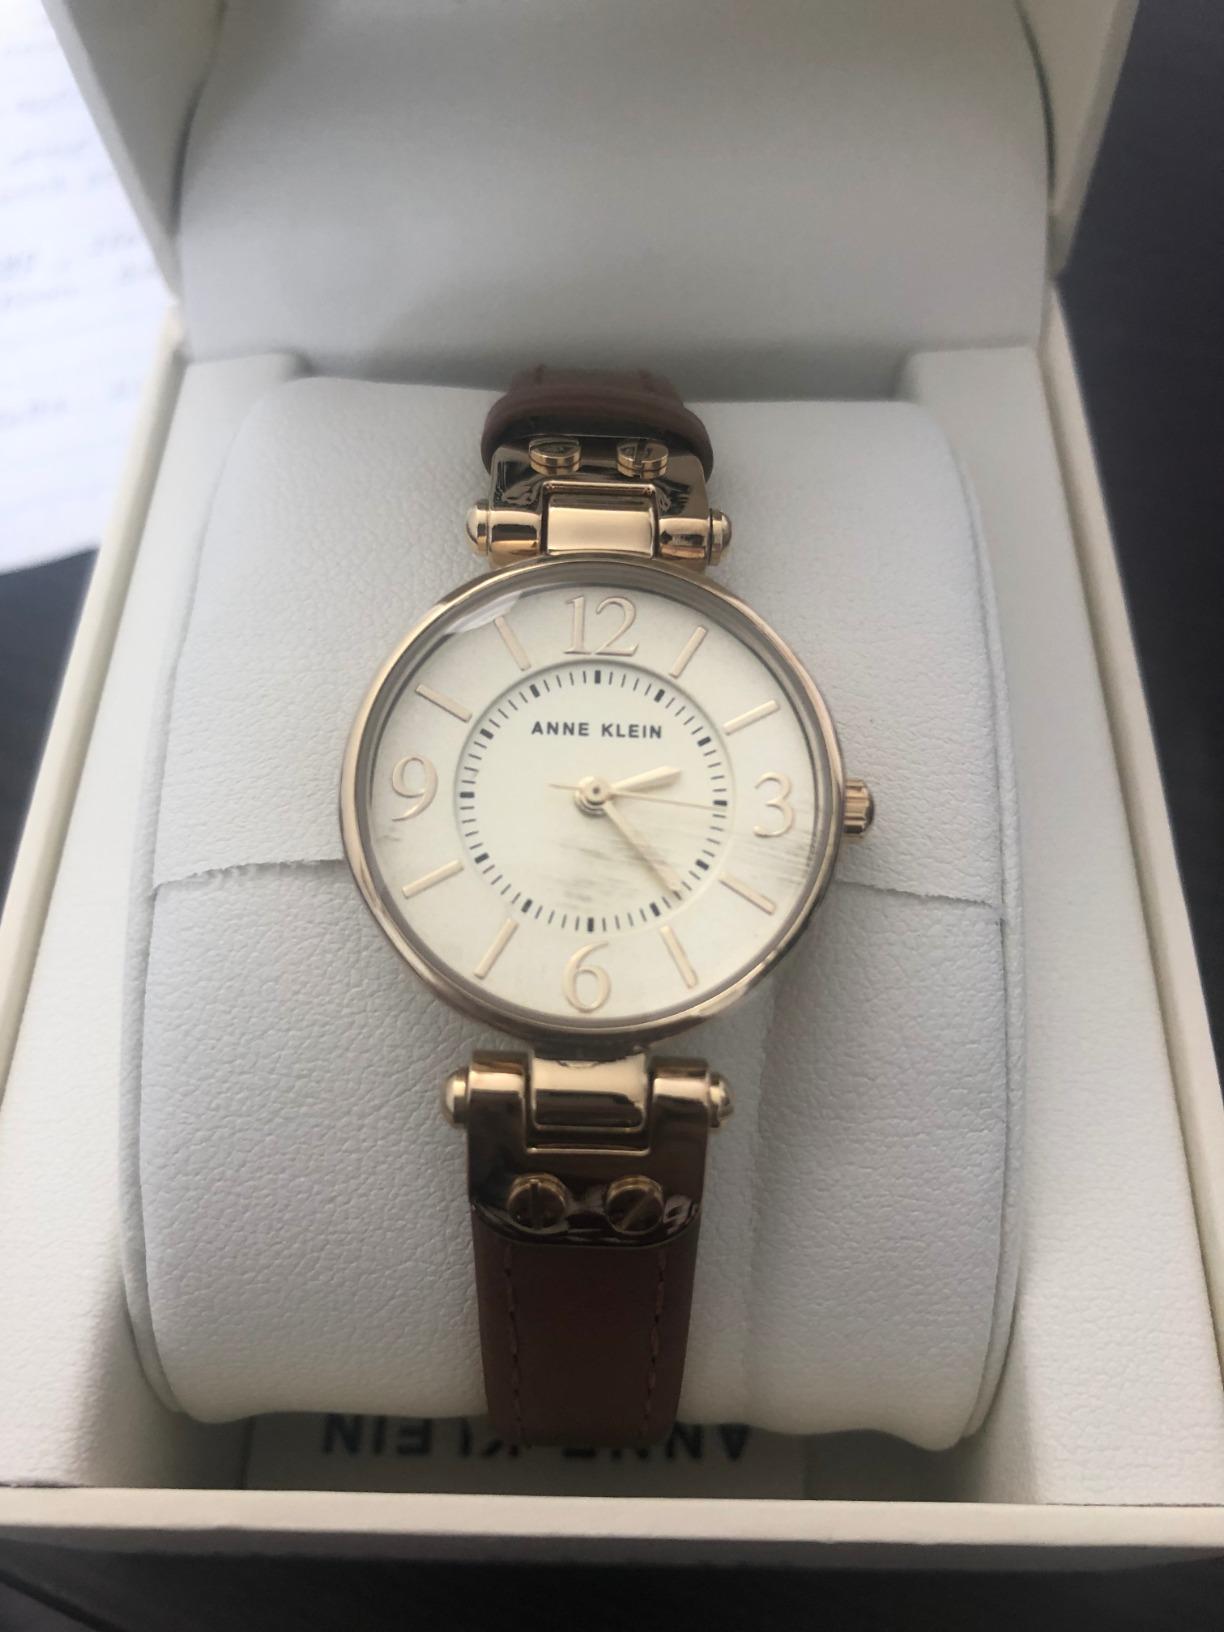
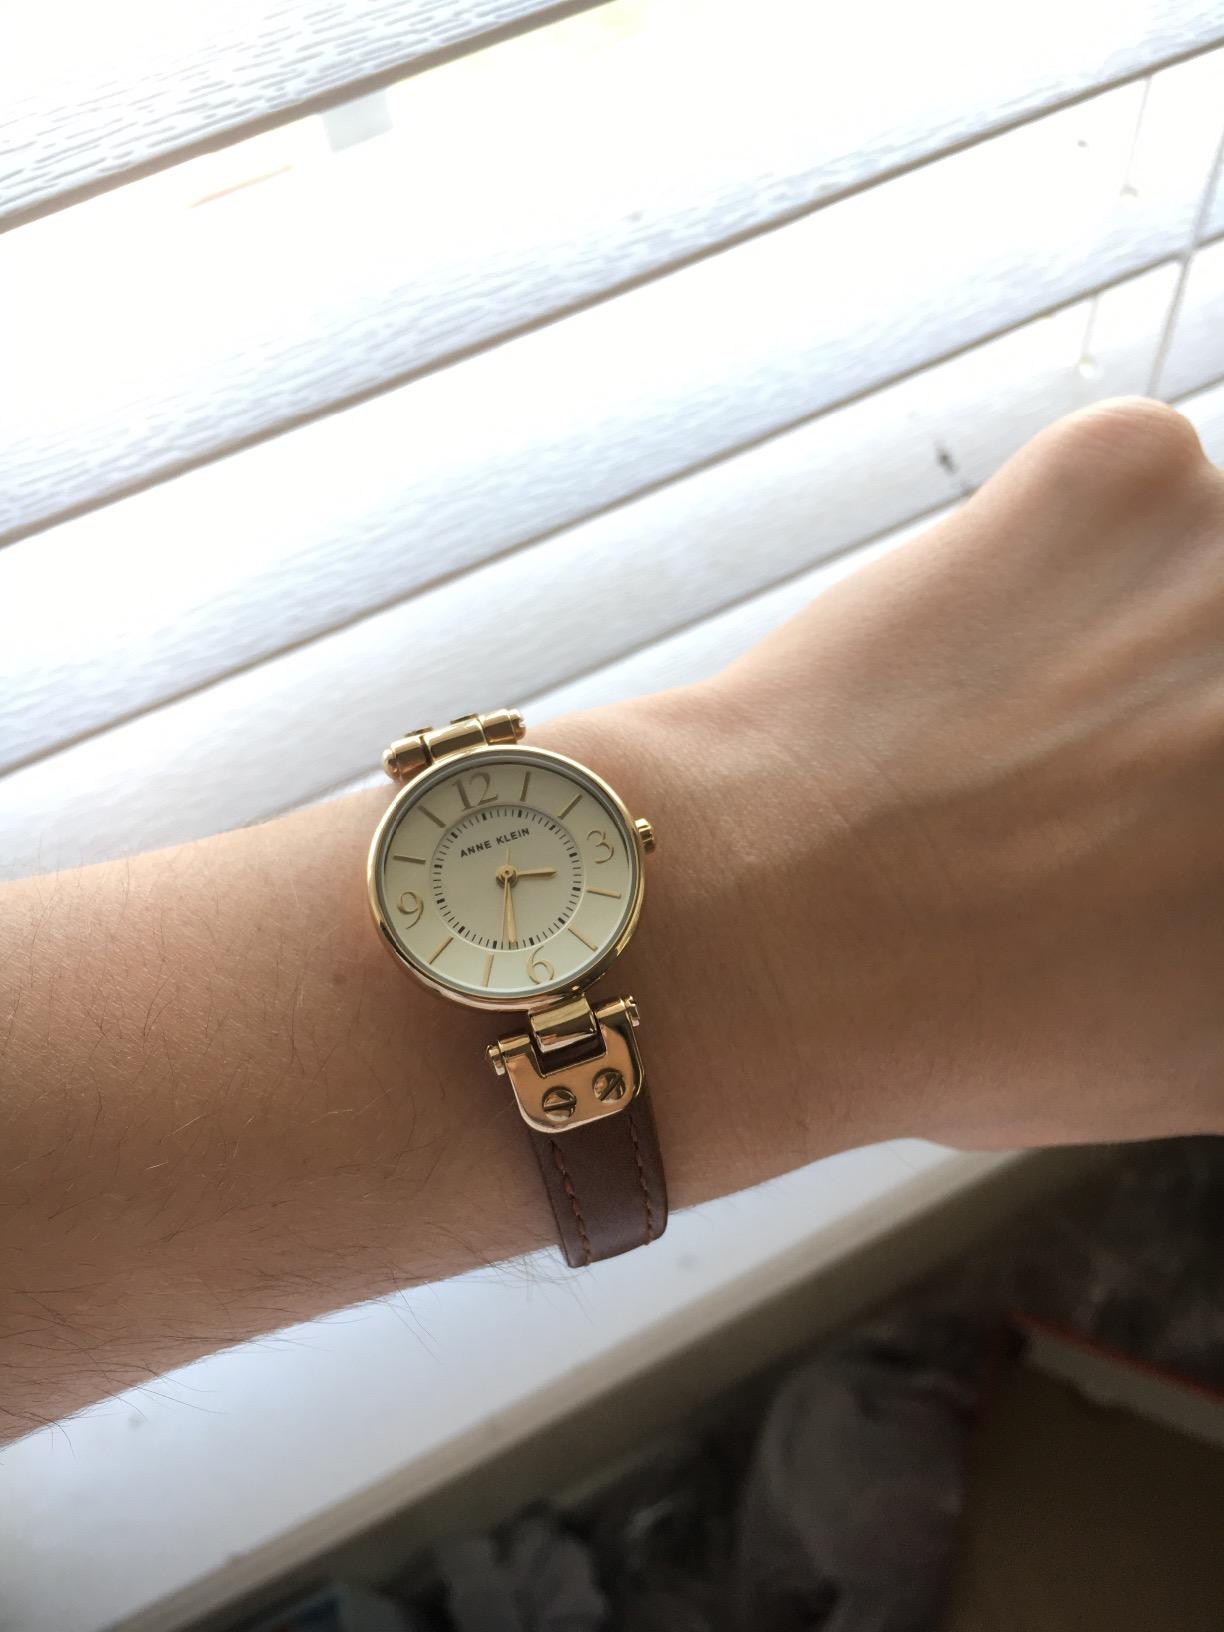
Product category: accessories_watch
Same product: yes